Carlisle

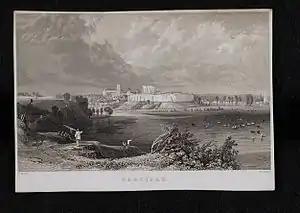
Historic view of Carlisle

After the Pilgrimage of Grace, Henry VIII, concerned at the weakness of his hold on the North, employed (1539) the engineer Stefan von Haschenperg to modernise the defences of Carlisle. von Haschenperg was sacked in 1543 for having "spent great treasures to no purpose"; but (by him and his successors) at the north end the castle towers were converted to artillery platforms, at the south the medieval Bochard gate was converted into the Citadel, an artillery fortification with two massive artillery towers. The death of Queen Elizabeth I in 1603 and her succession by James VI of Scotland as King James I of England allowed more determined and coordinated efforts to suppress reiving. The borderers were not quick to change their ways and many were hanged and whole families were exiled to Ireland. It was not until 1681 that the problem of the reivers was acknowledged as no longer an issue.